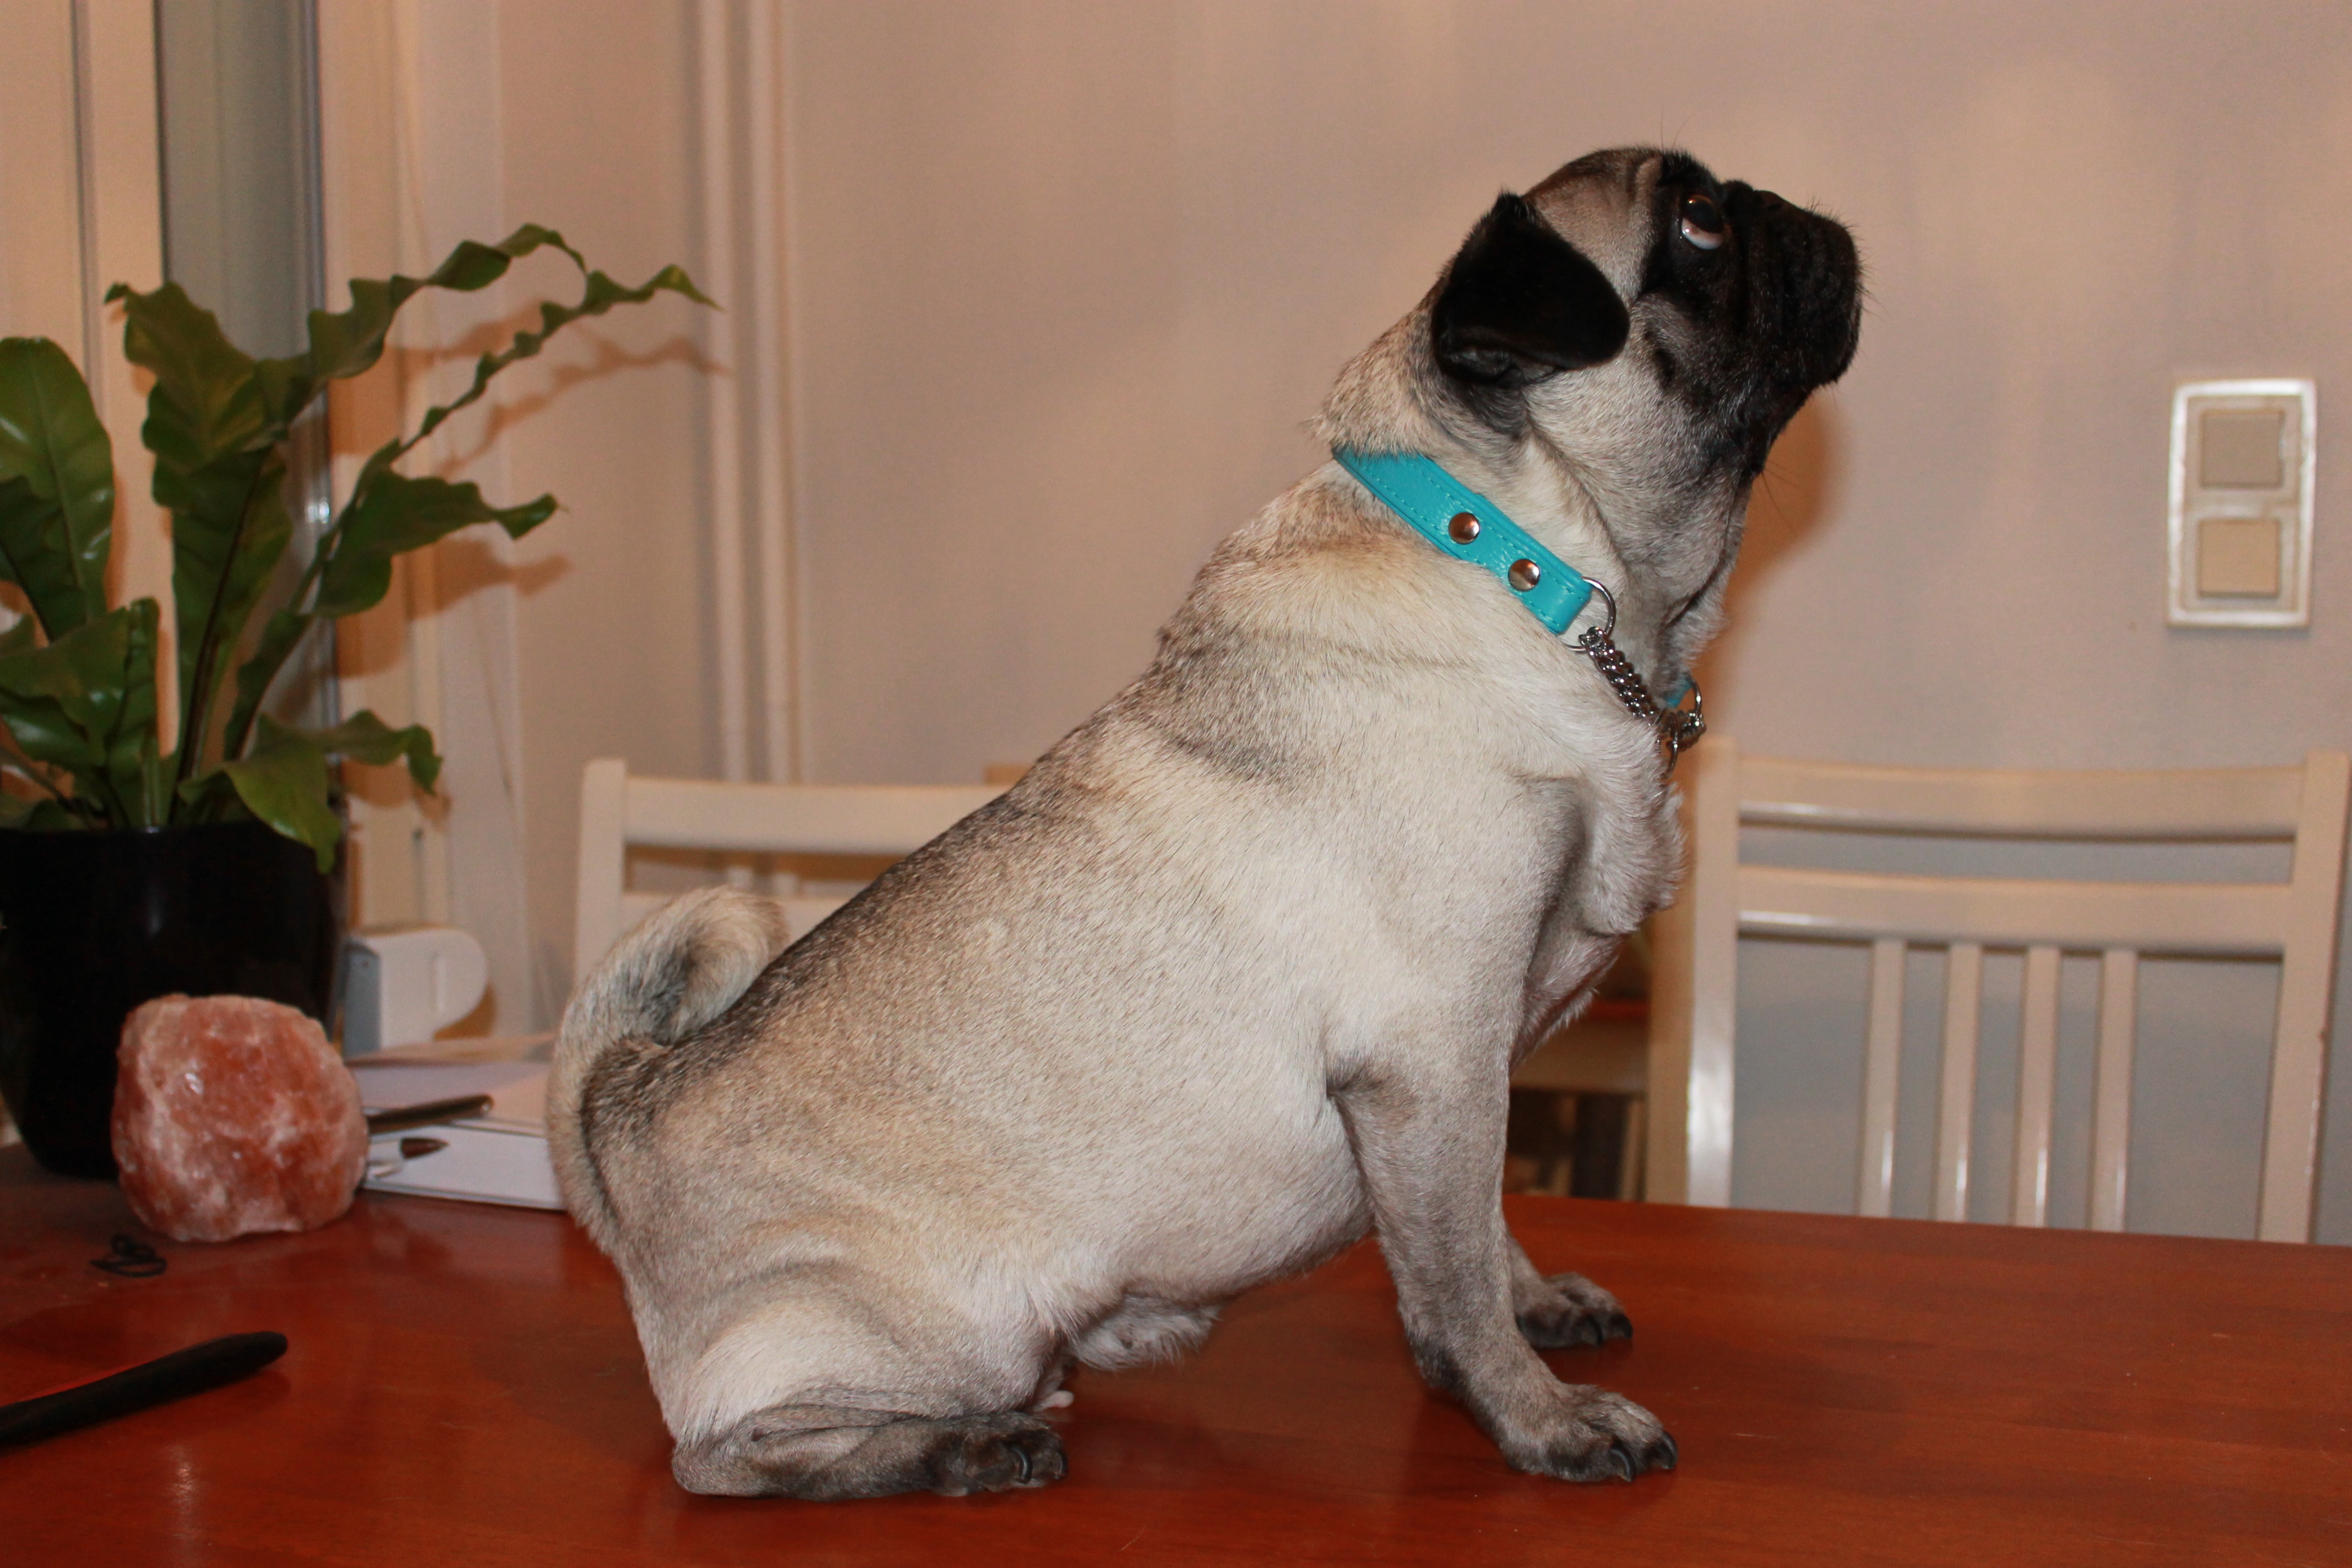
puppy, dog, pet, mammal, pug, vertebrate, dog like mammal, the pug